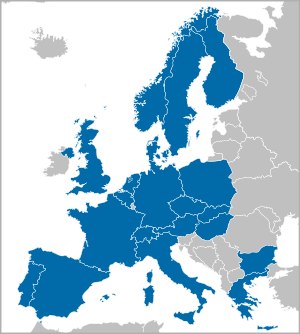
CERN
Kort, der viser CERN's medlemslande
Den Europæiske Organisation for Højenergifysik er en europæisk atomforskningsorganisation, som driver verdens største forsøgsanlæg for partikelfysik. Navnet CERN kommer af fransk: Conseil Européen pour la Recherche Nucléaire. CERN har observatørstatus i de Forenede Nationer.